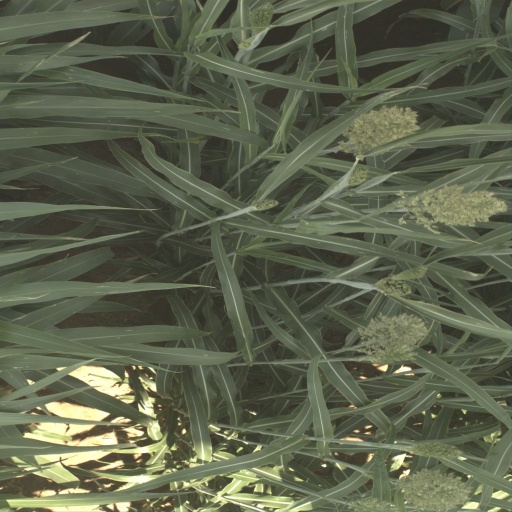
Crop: sorghum